Zander, Wisconsin

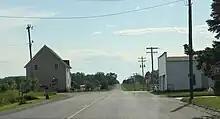
Looking west in Zander

Zander is an unincorporated community located in the town of Gibson, Manitowoc County, Wisconsin.